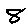
Label: 8